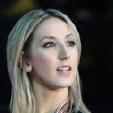
Age: 30